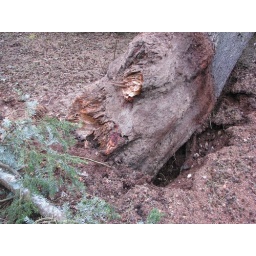
The root ball didn't pull up, but the tree snapped off clean about 2 feet below the surface